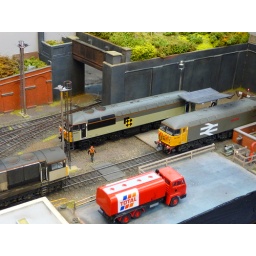
A diesel locos depo in the early 90,s at model railway live @ barrow hill round house